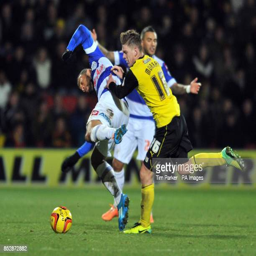
actor and challenge for the ball during the match